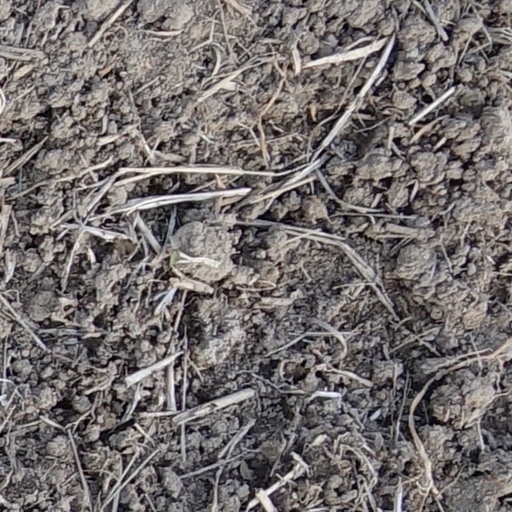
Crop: wheat